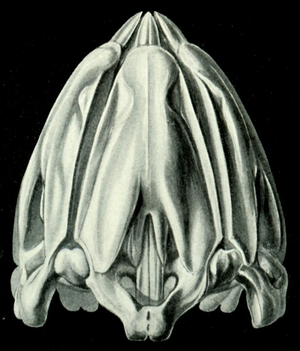
« Red sea urchin 'almost immortal' », BBC News, ‎ 24 novembre 2003
La lanterne d'Aristote est le nom donné par les biologistes à l'appareil masticateur des oursins.